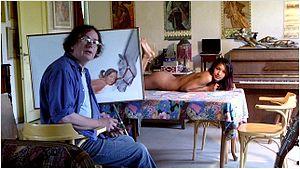
Jacob, parfois Jaap, de son vrai nom Jacob Gestman Geradts, né à La Haye le 9 décembre 1951 est un peintre, auteur, historien et ingénieur néerlandais, qui habite depuis l'an 1992 dans le Tarn. Il est surtout connu en France pour ses dessins pin-up. Son frère aîné, Evert Geradts est artiste-peintre, dessinateur et scénariste de bandes dessinées.